Perfect (2018 film)

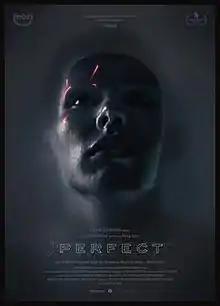
Theatrical release poster

Perfect is a 2018 American science fiction thriller film directed by Eddie Alcazar in his feature length debut and starring Garrett Wareing, Courtney Eaton, Tao Okamoto, Maurice Compte, and Abbie Cornish. The film had its premiere at South by Southwest on March 11, 2018. It was released in the United States on May 17, 2019.